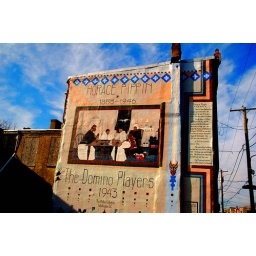
A mural to one of America's finest black painters on an abondoned building in No. Philly.